Earl Bennett

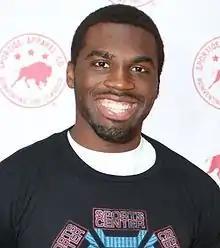
Bennett in 2011

Earl Bryan Bennett (born March 23, 1987) is an American former professional football player who was a wide receiver for the Chicago Bears of the National Football League (NFL). He played college football for the Vanderbilt Commodores and was selected by the Bears in the third round of the 2008 NFL draft. After his playing career, he became the director of player development at Vanderbilt.